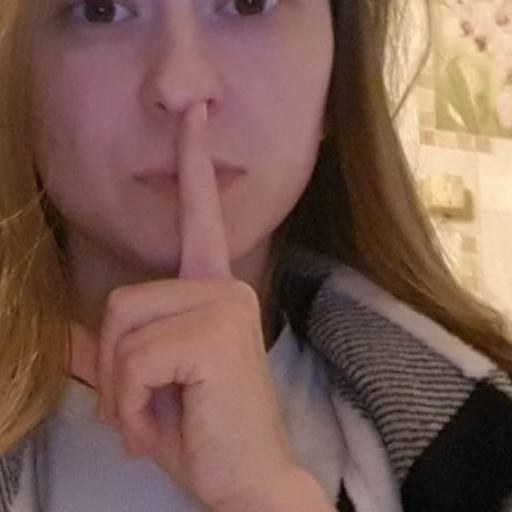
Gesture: mute